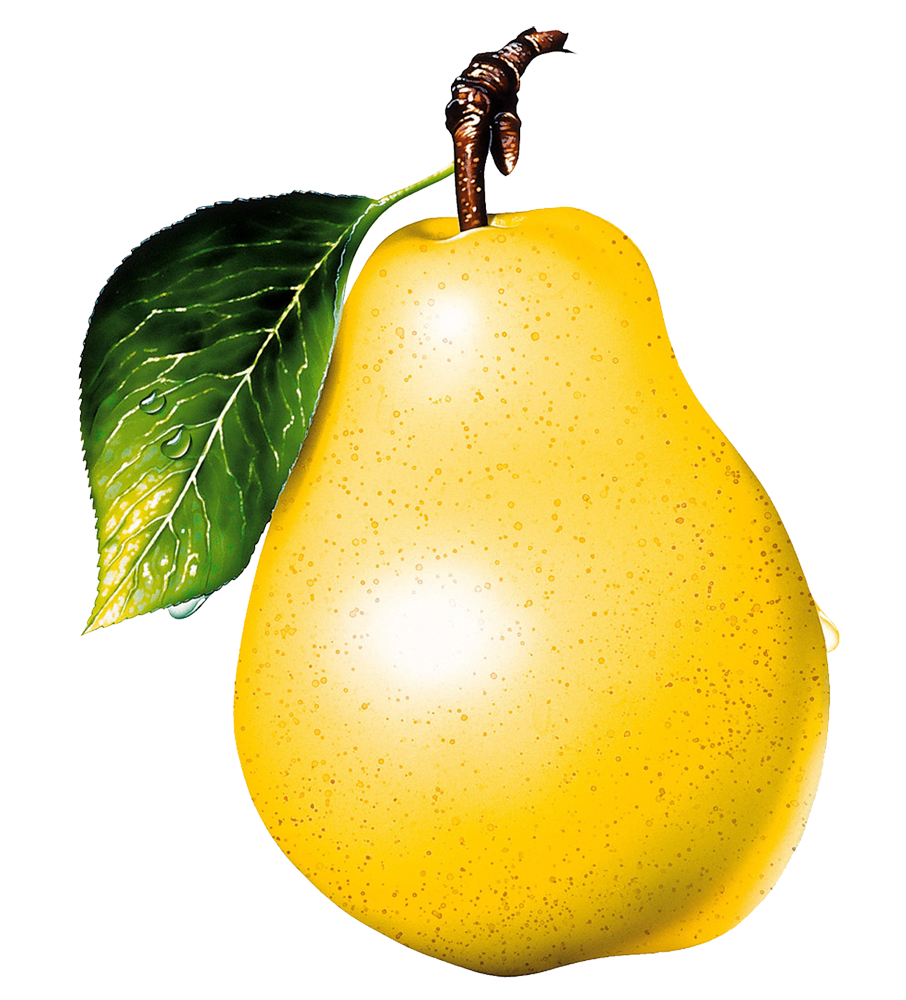
Label: Pear